Nafir

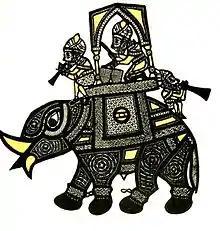
Elephant with musicians. Arab shadow puppet from Egypt, 14th–18th cent. Century. In the palanquin, a drummer beats the naqqāra pair of kettle drums, while two trumpeters blow būq al-nafīr from the side. According to the Arab historian al-Maqrīzī, elephants, which were probably decorated, led to Cairo in the 14th/15th Century the procession in front of the sultan.

The Latin "bucina" has been connected to the names used for a variety of unrelated horns and trumpets, including the "albogue" (a "horn pipe" in Spain), "buki" in Georgia and "bankia" in India (a regional name of the S-shaped curved trumpet, which includes "shringa", ransingha, narsinga and kombu).